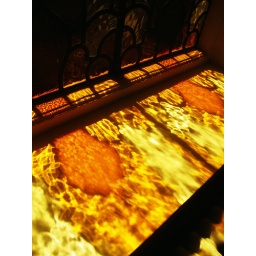
the patterns cast by a stained glass window at my local cinema.